Niveo-aeolian deposition

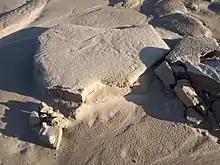
A sand-covered section of Lake Michigan shelf ice, showing stress cracks and meltwater fan from denivation

During denivation, any outer snow melts first, so that the outer surface of the remaining niveo-aeolian deposit consists of sand. This surface sand exhibits tensional surface cracks due to the continued melting of the underlying snow.